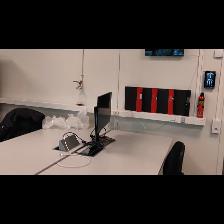
Label: NonHuman